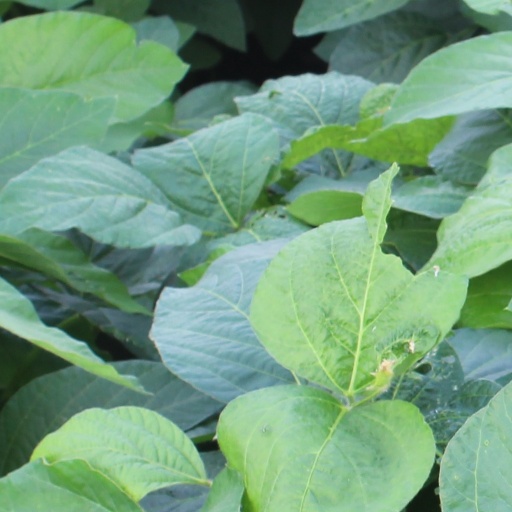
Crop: soybean